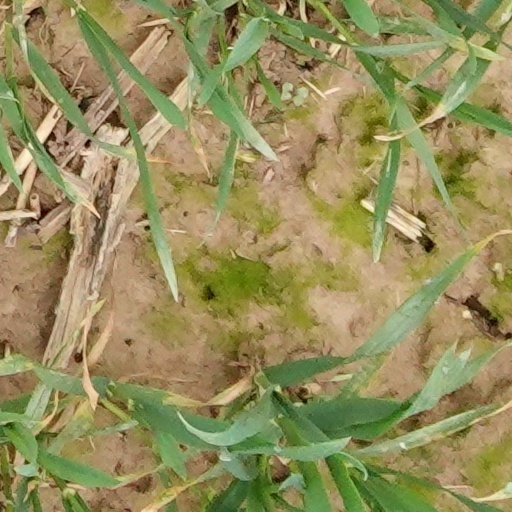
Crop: wheat